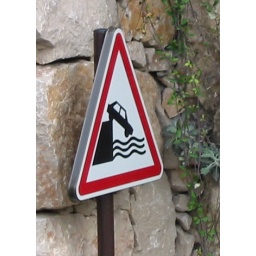
This was a road sign in Monte Carlo...near the parking garage.